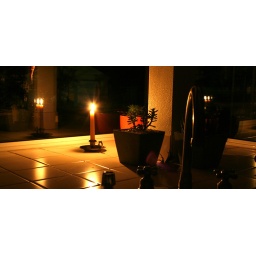
a candle in the window for Ted Kennedy tonight